Merri Creek

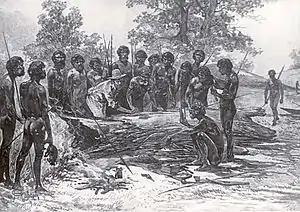
1880s impression of the Treaty being signed

In May 1835, a historic meeting took place between Batman and the Wurundjeri-willam and other clans in which a document was signed that came to be called Batman's Treaty. To date, this remains the only treaty ever struck between European settlers and the Indigenous people of Australia. Batman wrote that these negotiations took place beside a "lovely stream of water" which historians now suspect to be the Merri Creek. This treaty was declared invalid by Sir Richard Bourke, the Governor of N.S.W., who was unwilling to recognize and allow the Indigenous people the right to use and control their own land as they saw fit - thus implementing the doctrine of "terra nullius".